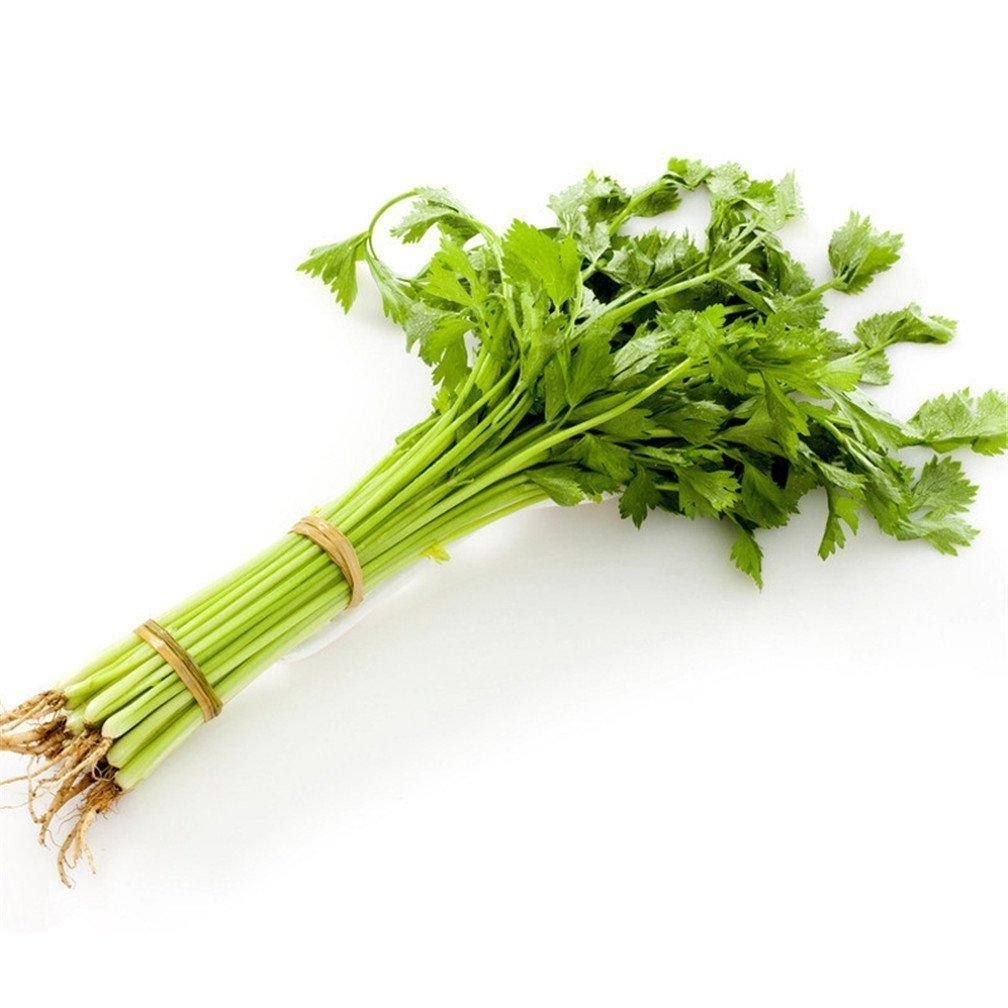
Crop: unknown
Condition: celery